Jerry's Foods

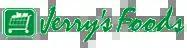
Previous logo

Jerry's Enterprises, Inc. (JEI) is an operator of County Market, Cub Foods, Jerry's Foods, and Save-a-Lot grocery stores headquartered in Edina, Minnesota. It was founded in 1947 by CEO Gerald A. (Jerry) Paulsen.